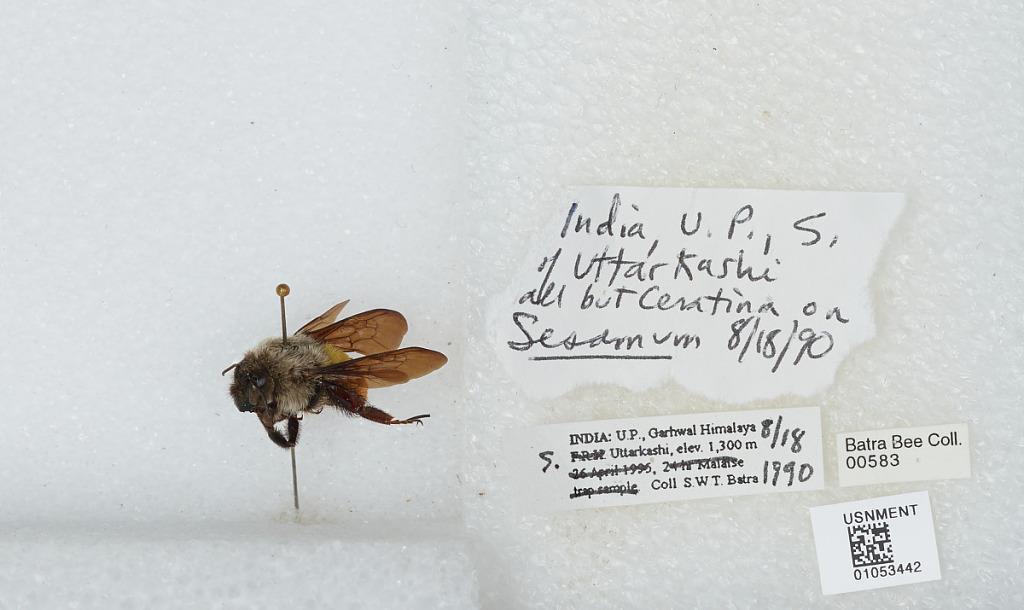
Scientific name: Bombus sp.
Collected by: S. Batra
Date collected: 1990-8-18
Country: India
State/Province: Uttarakhand
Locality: South of Uttarkashi